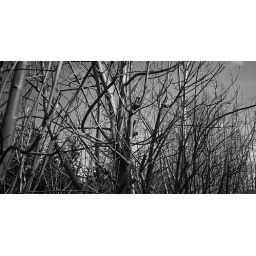
I love texture and the saplings near our front door provide some beautiful green bark.